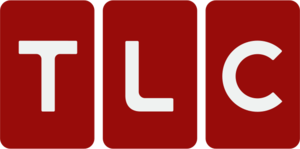
Cet article présente la liste des chaînes de télévision aux Pays-Bas, disponibles sur la TNT, le satellite, la diffusion en flux et sur le câble.